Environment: real
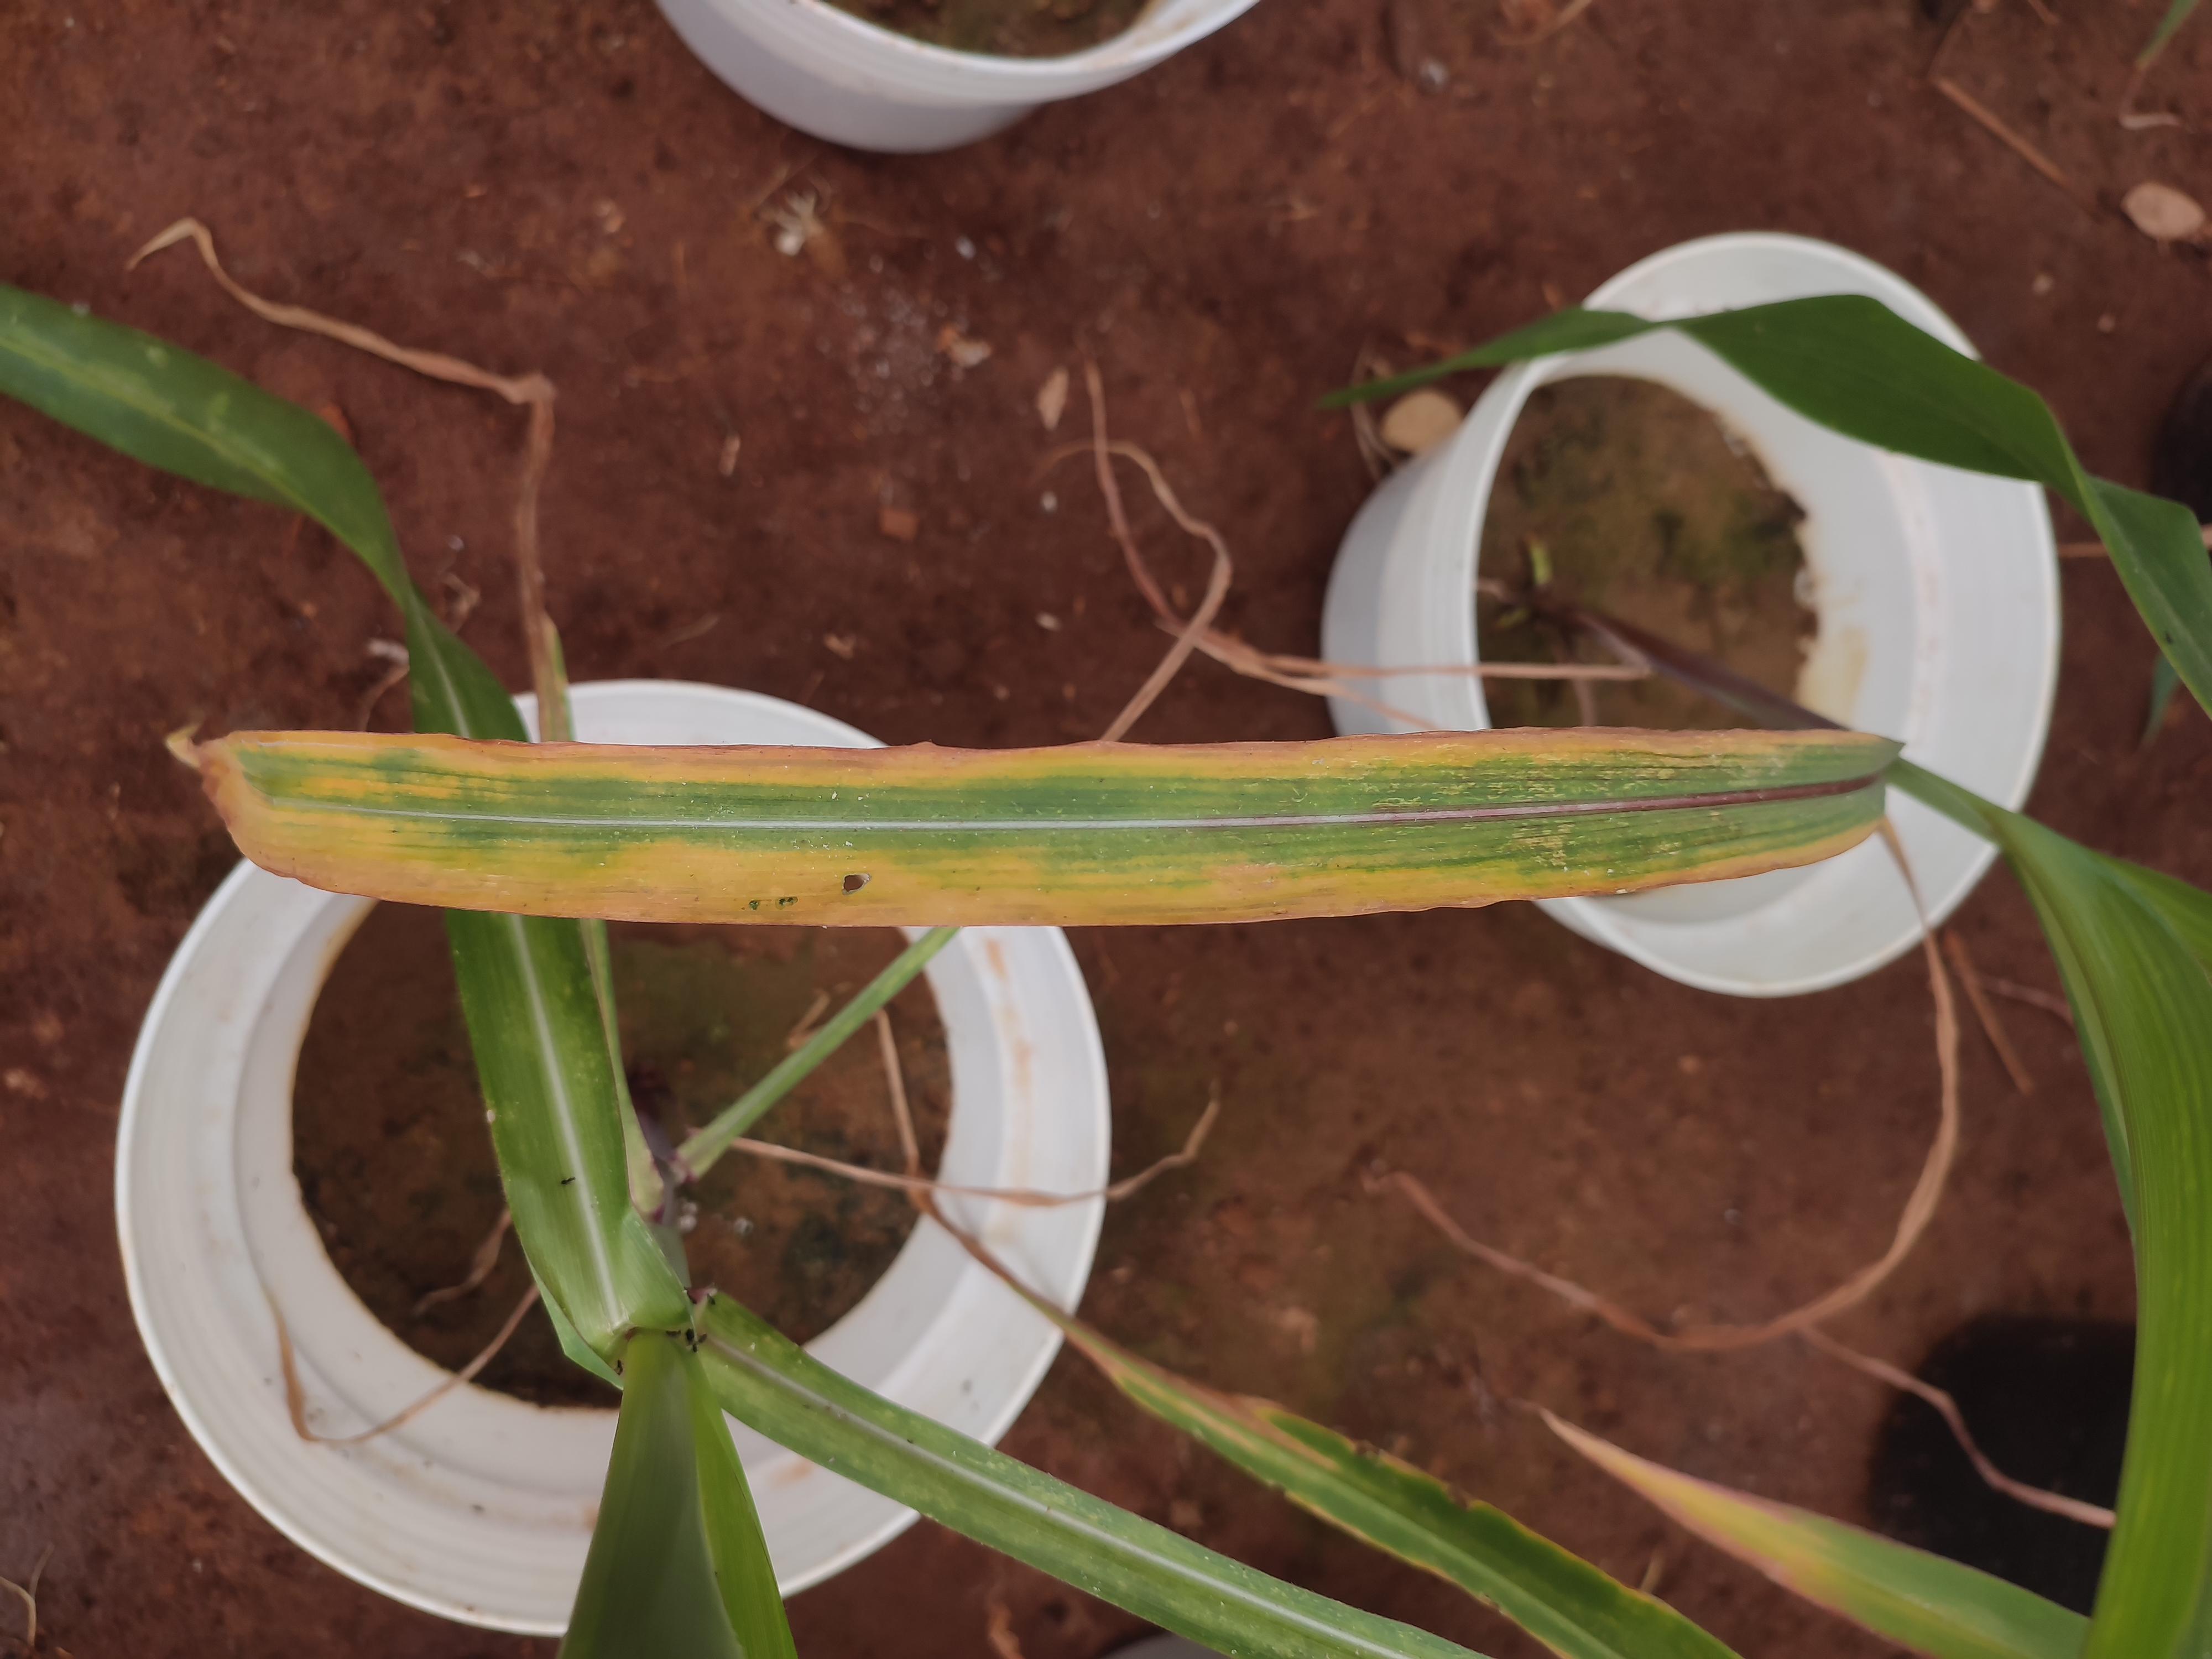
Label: potassium_deficiency